F. Scott Fitzgerald

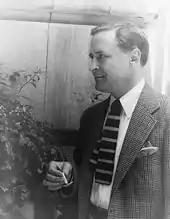
A middle-aged Fitzgerald in 1937, three years before his death

After his daughter's birth, Fitzgerald returned to drafting "The Beautiful and Damned". The novel's plot follows a young artist and his wife who become dissipated and bankrupt while partying in New York City. He modeled the characters of Anthony Patch on himself and Gloria Patch on—in his words—the chill-mindedness and selfishness of Zelda. "Metropolitan Magazine" serialized the manuscript in late 1921, and Scribner's published the book in March 1922. Scribner's prepared an initial print run of 20,000 copies. It sold well enough to warrant additional print runs reaching 50,000 copies. That year, Fitzgerald released an anthology of eleven stories entitled "Tales of the Jazz Age". He had written all but two of the stories before 1920.